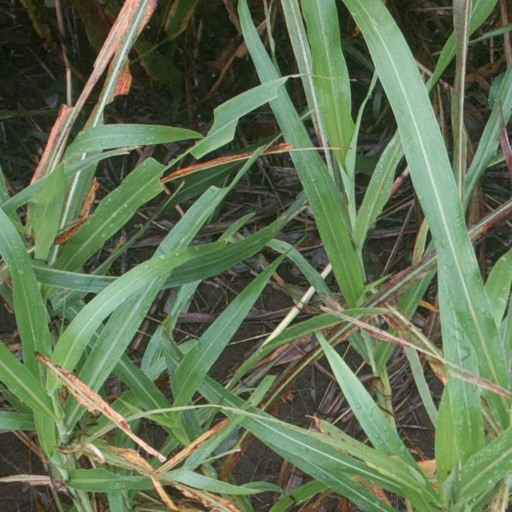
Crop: sorghum